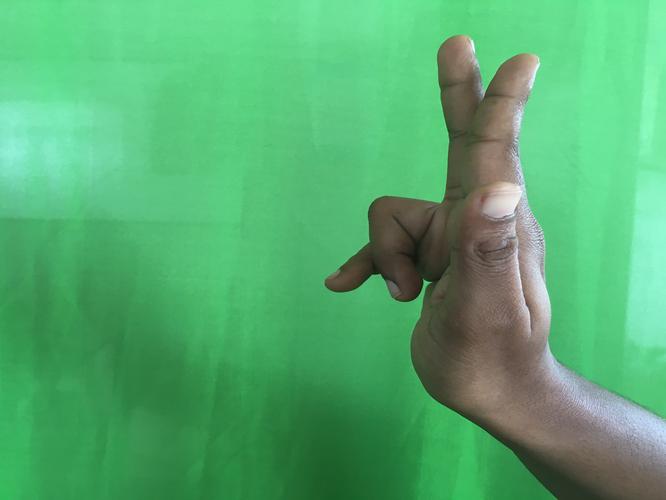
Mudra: Ardhapathaka
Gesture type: single_hand